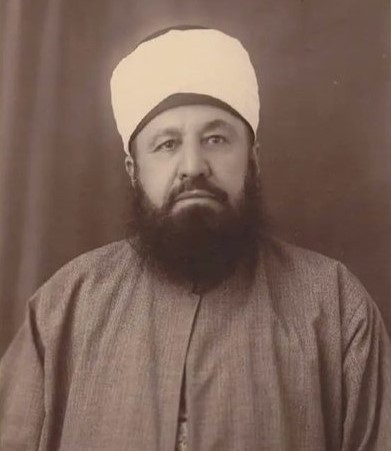
มุฮัมมัด เราะชีด ริฎอ

| religion = อิสลาม
| name = มุฮัมมัด เราะชีด ริฎอ
| native_name = Nobold|
| title = อัลลามะฮ์, ชัยคุลอิสลาม, อิหม่าม, ฮุจญะตุลอิสลาม
| image = MuhammadRashidRida.jpg
| birth_name = Muḥammad Rashīd ibn ʿAlī Riḍā ibn Muḥammad Shams al-Dīn ibn Muḥammad Bahāʾ al-Dīn ibn Munlā ʿAlī Khalīfa
| birth_date = or
| birth_place = อัลเกาะละมูน เบรุตวิลาเยต จักรวรรดิออตโตมัน (ปัจจุบันคือประเทศเลบานอน)
| death_place = ไคโร ราชอาณาจักรอียิปต์
| movement = ubl|นวยุคนิยมอิสลาม|นวยุคนิยม (ตอนแรก)|ขบวนการซะละฟี|ซะละฟียะฮ์|วะฮ์ฮาบียะฮ์|อิสลามนิยม|มูลฐานนิยมอิสลาม
| jurisprudence = ชาฟิอี
อิจญ์ติฮาด
| creed = อัลอะษะรียะฮ์
| denomination = ซุนนี
| influences = อัชชาฟิอี, อะฮ์หมัด อิบน์ ฮัมบัล|อะห์มัด อิบน์ ฮัมบัล, อิบน์ ตัยมียะฮ์, มุฮัมมัด อิบน์ อับดุลวะฮ์ฮาบ, อะบู อิสฮาก อัชชาฏิบี|อัชชาฏิบี, จะมาลุดดีน อัลอัฟกานี, มุฮัมมัด อับดุฮ์, , อิบน์ อัลก็อยยิม, นัจมุดดีน อัฏฏูฟี|อัฏฏูฟี, อัลมาวัรดี, อัชเชากานี, อิบน์ ฮัซม์
| influenced = อัลอัลบานี, มุฮัมมัด อะซัด, ฮะซัน อัลบันนา, มุฮัมมัด ตะกียุดดีน อัลฮิลาลี, ชะกีบ อัรซะลาน, มุฮิบบุดดีน อัลเคาะฏีบ, Vakkom Moulavi, Abul Hasan Ali Hasani Nadwi, มุฮัมมัด อิบน์ อัลอุษัยมีน|อิบน์ อุษัยมีน, ยูซุฟ อัลเกาะเราะฎอวี, อะห์มัด มุฮัมมัด ชากิร, ซัยยิด กุฏบ์, ซัยยิด อะบุล อะลา เมาดูดีย์|อะบุล อะลา เมาดูดีย์
| occupation = มุฟตี, ตัฟซีร|มุฟัซซิร, ฟะกีฮ์, อุลูม อัลหะดีษ|มุฮัดดิษ
มุฮัมมัด เราะชีด ริฎอ (; ค.ศ. 1865–1935) เป็นนักปรัชญาอิสลามชาวซีเรียและได้อพยพมายังไคโรตามแรงบันดาลใจของมุฮัมมัด อับดุฮ์ เขาเกิดเมื่อ 23 กันยายน พ.ศ. 2408 ในอัลเกาะละมูน ใกล้เมืองตริโปลี (เลบานอน)|ตริโปลีของเลบานอน (ขณะนั้นเป็นส่วนหนึ่งของซีเรียออตโตมัน) เขาเริ่มเรียนหนังสือในมัสยิดที่อัลเกาะละมูน จากนั้นจึงเข้าไปเรียนในโรงเรียนของรัฐบาลตุรกี และได้ย้ายไปเรียนในโรงเรียนของชัยค์ ฮุซัยน์ อัลญิสร์ จนโรงเรียนแห่งนั้นปิดตัวลง
แนวความคิดของริฎอได้รับอิทธิพลจากนักปรัชญาอิสลามที่สำคัญหลายคน เช่น อิบน์ ตัยมียะฮ์, มุฮัมมัด อิบน์ อับดุลวะฮ์ฮาบ, อัลเฆาะซาลี แต่ที่สำคัญคือความคิดของมุฮัมมัด อับดุฮ์ แนวความคิดของเขานั้นถือว่าอิสลามที่แท้จริงนั้นยอมรับความก้าวหน้าสมัยใหม่ ไม่ยอมรับการที่คนในยุคปัจจุบันจะถูกกำหนดโดยข้อกฎหมายที่สร้างขึ้นระหว่างสามร้อยปีแรกของการฮิจญ์เราะห์ มุสลิมทุกคนจะต้องถือว่าตนเองมีความรับผิดชอบที่จะทำตามความผูกพันระหว่างเพื่อนร่วมศาสนา สนับสนุนหน้าที่และความต้องการทางจริยธรรมและต้องเผยแผ่ศาสนาด้วย เขาเสียชีวิตเมื่อ 22 สิงหาคม พ.ศ. 2478
== อ้างอิง ==
==แหล่งข้อมูลอื่น==

*
*
จรัญ มะลูลีม. "อิสลามการเมืองในการเมืองตะวันออกกลาง." กรุงเทพมหานคร : ศยาม, 2555, หน้า 76–80.
หมวดหมู่:นักปรัชญาอิสลาม